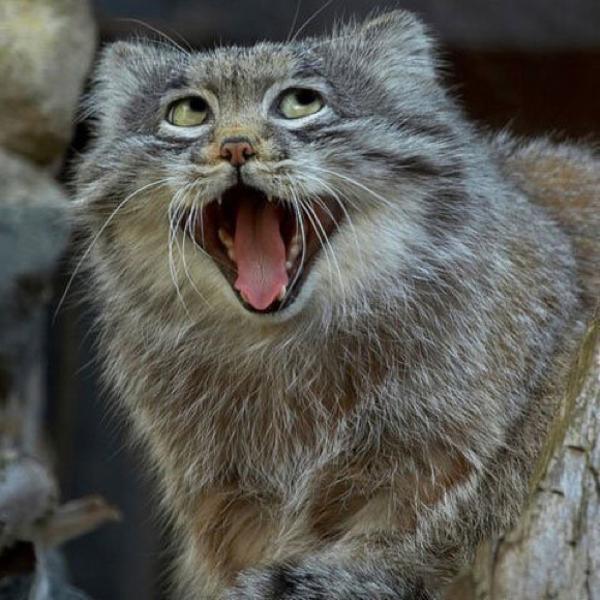
回答: 『あっち向いてホイ☝︎』